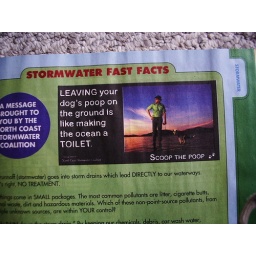
LOL scoop the poop in the phone book